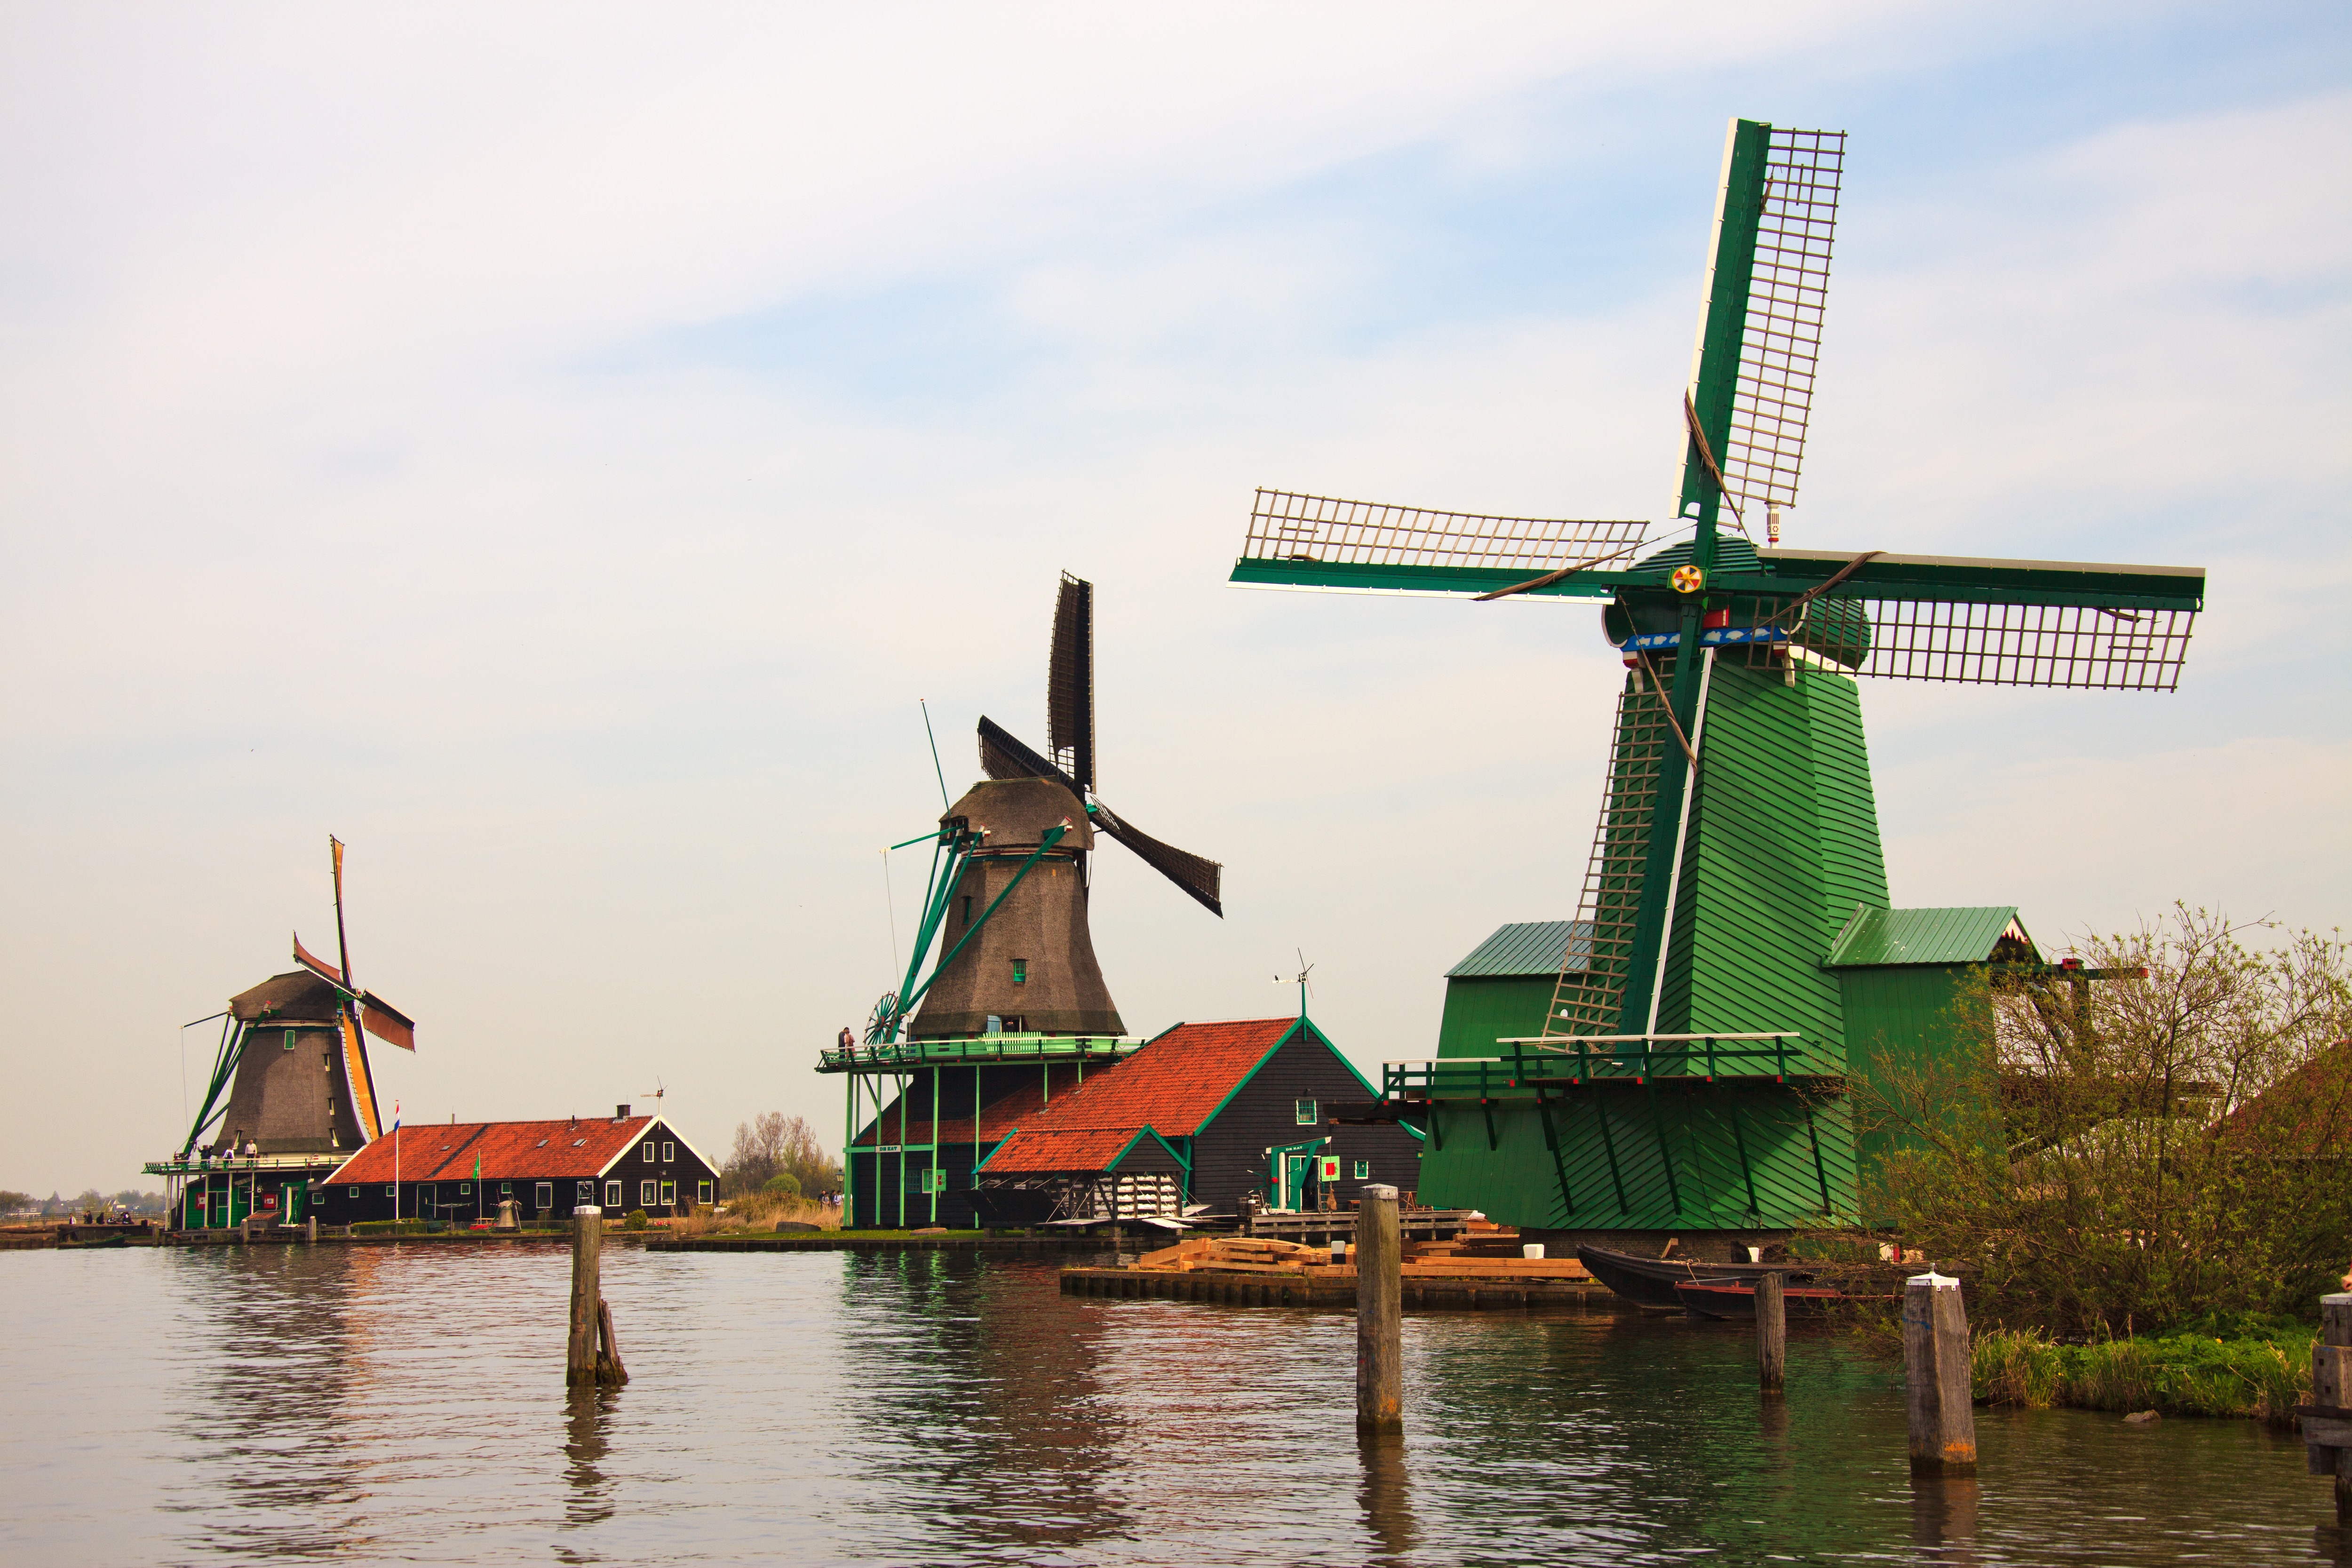
water, architecture, sky, wood, windmill, wind, building, old, river, machine, historic, power, holland, netherlands, mill, dutch, classic, traditional